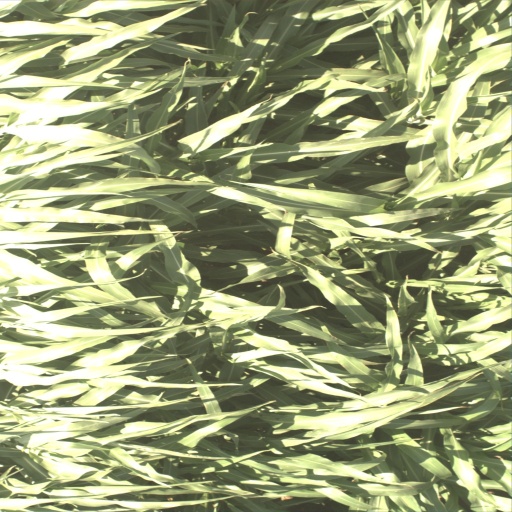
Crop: sorghum